Bristol Coalfield

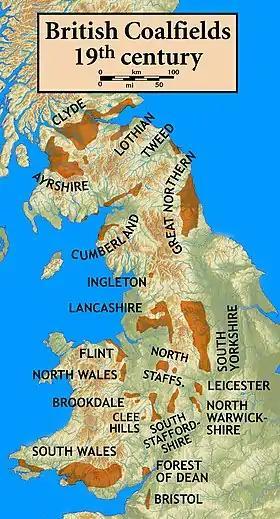
Map of British coalfields in the 19th century

The Bristol Coalfield is a geologically complex coalfield in the west of England. Comprising the coal-bearing rocks arranged around the Coalpit Heath Syncline and Kingsdown Anticline, it extends beneath the eastern parts of the city of Bristol and northwards through southern Gloucestershire. The coalfield is sometimes referred to together with the Somerset Coalfield, which lies to its south, as the Bristol and Somerset Coalfield. There are also two outlying coal-mining areas, the Severn Coalfield and the Nailsea Basin which are described below.